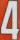
Number: 4